Cray-2

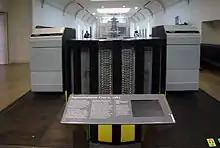
Front view of 1985 Supercomputer Cray-2, Musée des Arts et Métiers, Paris

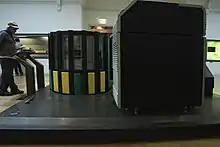
Side view of 1985 Supercomputer Cray-2, Musée des Arts et Métiers, Paris

The Cray-2 is a supercomputer with four vector processors made by Cray Research starting in 1985. At 1.9 GFLOPS peak performance, it was the fastest machine in the world when it was released, replacing the Cray X-MP in that spot. It was, in turn, replaced in that spot by the Cray Y-MP in 1988.